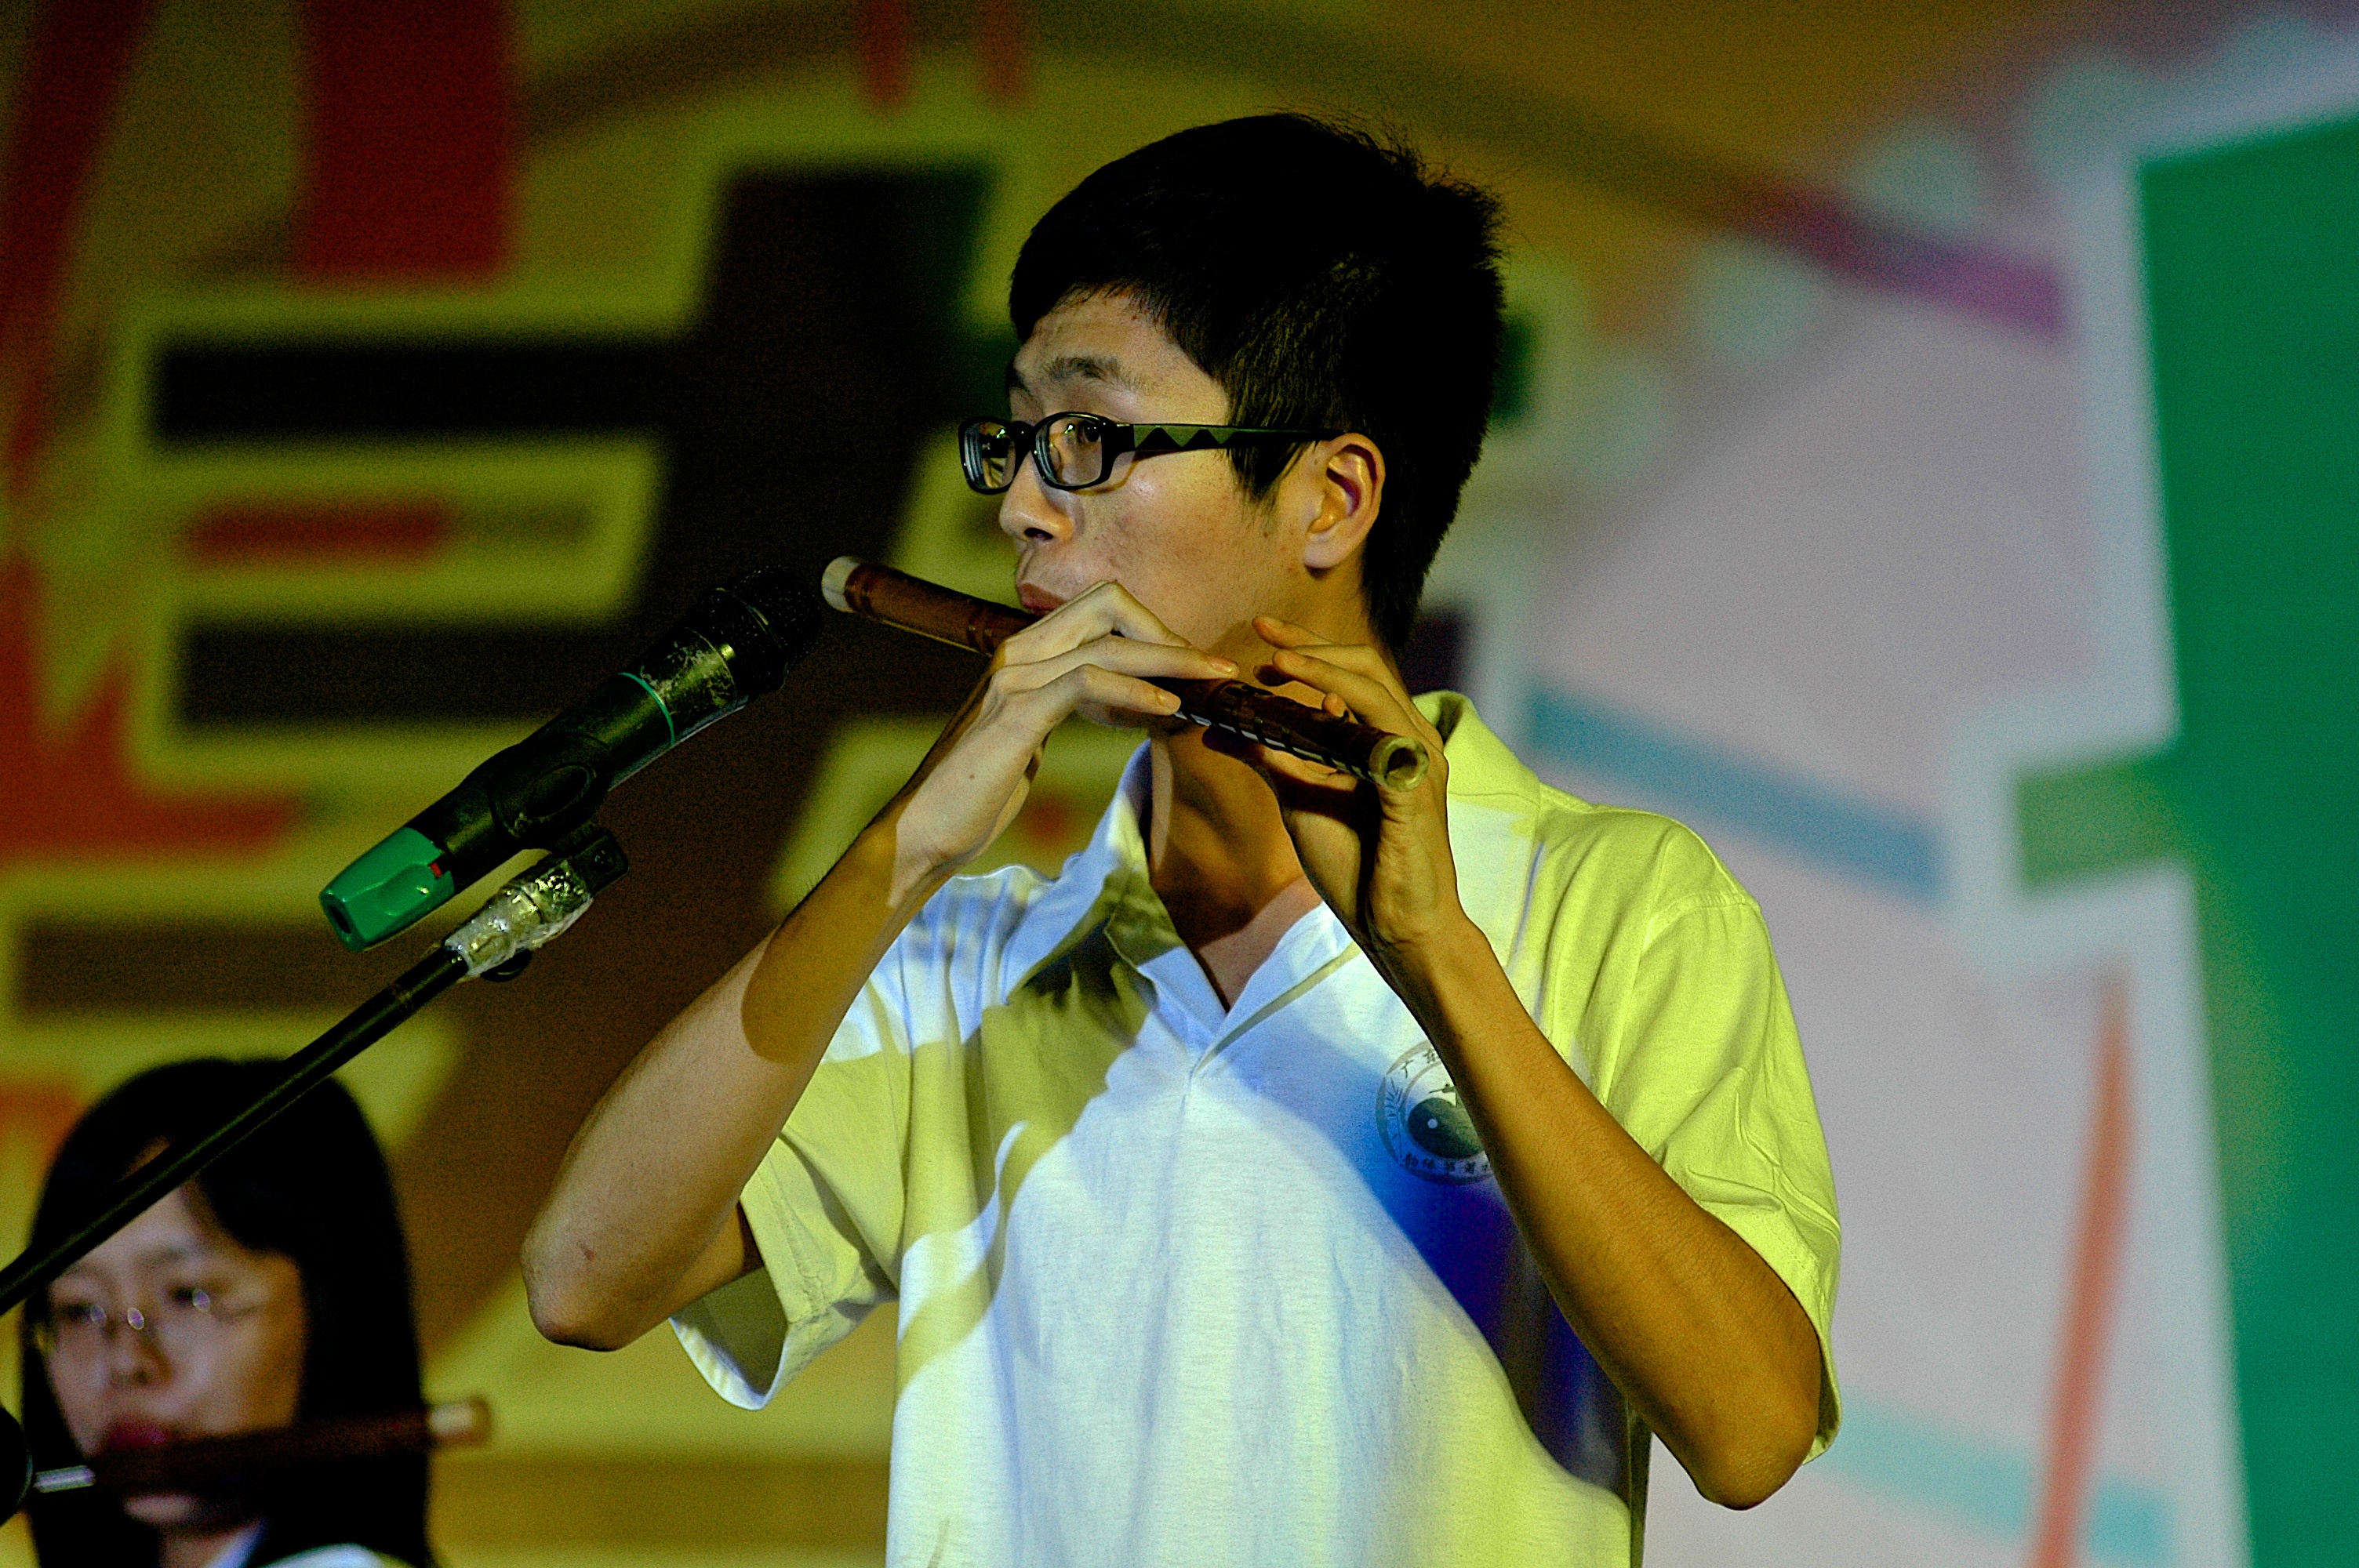
music, night, play, band, student, musician, stage, performance, university, singing, collage, guitarist, china, guangzhou, entertainment, performing arts